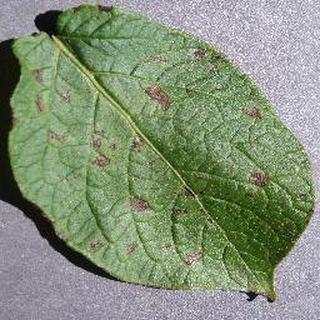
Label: potato_early_blight